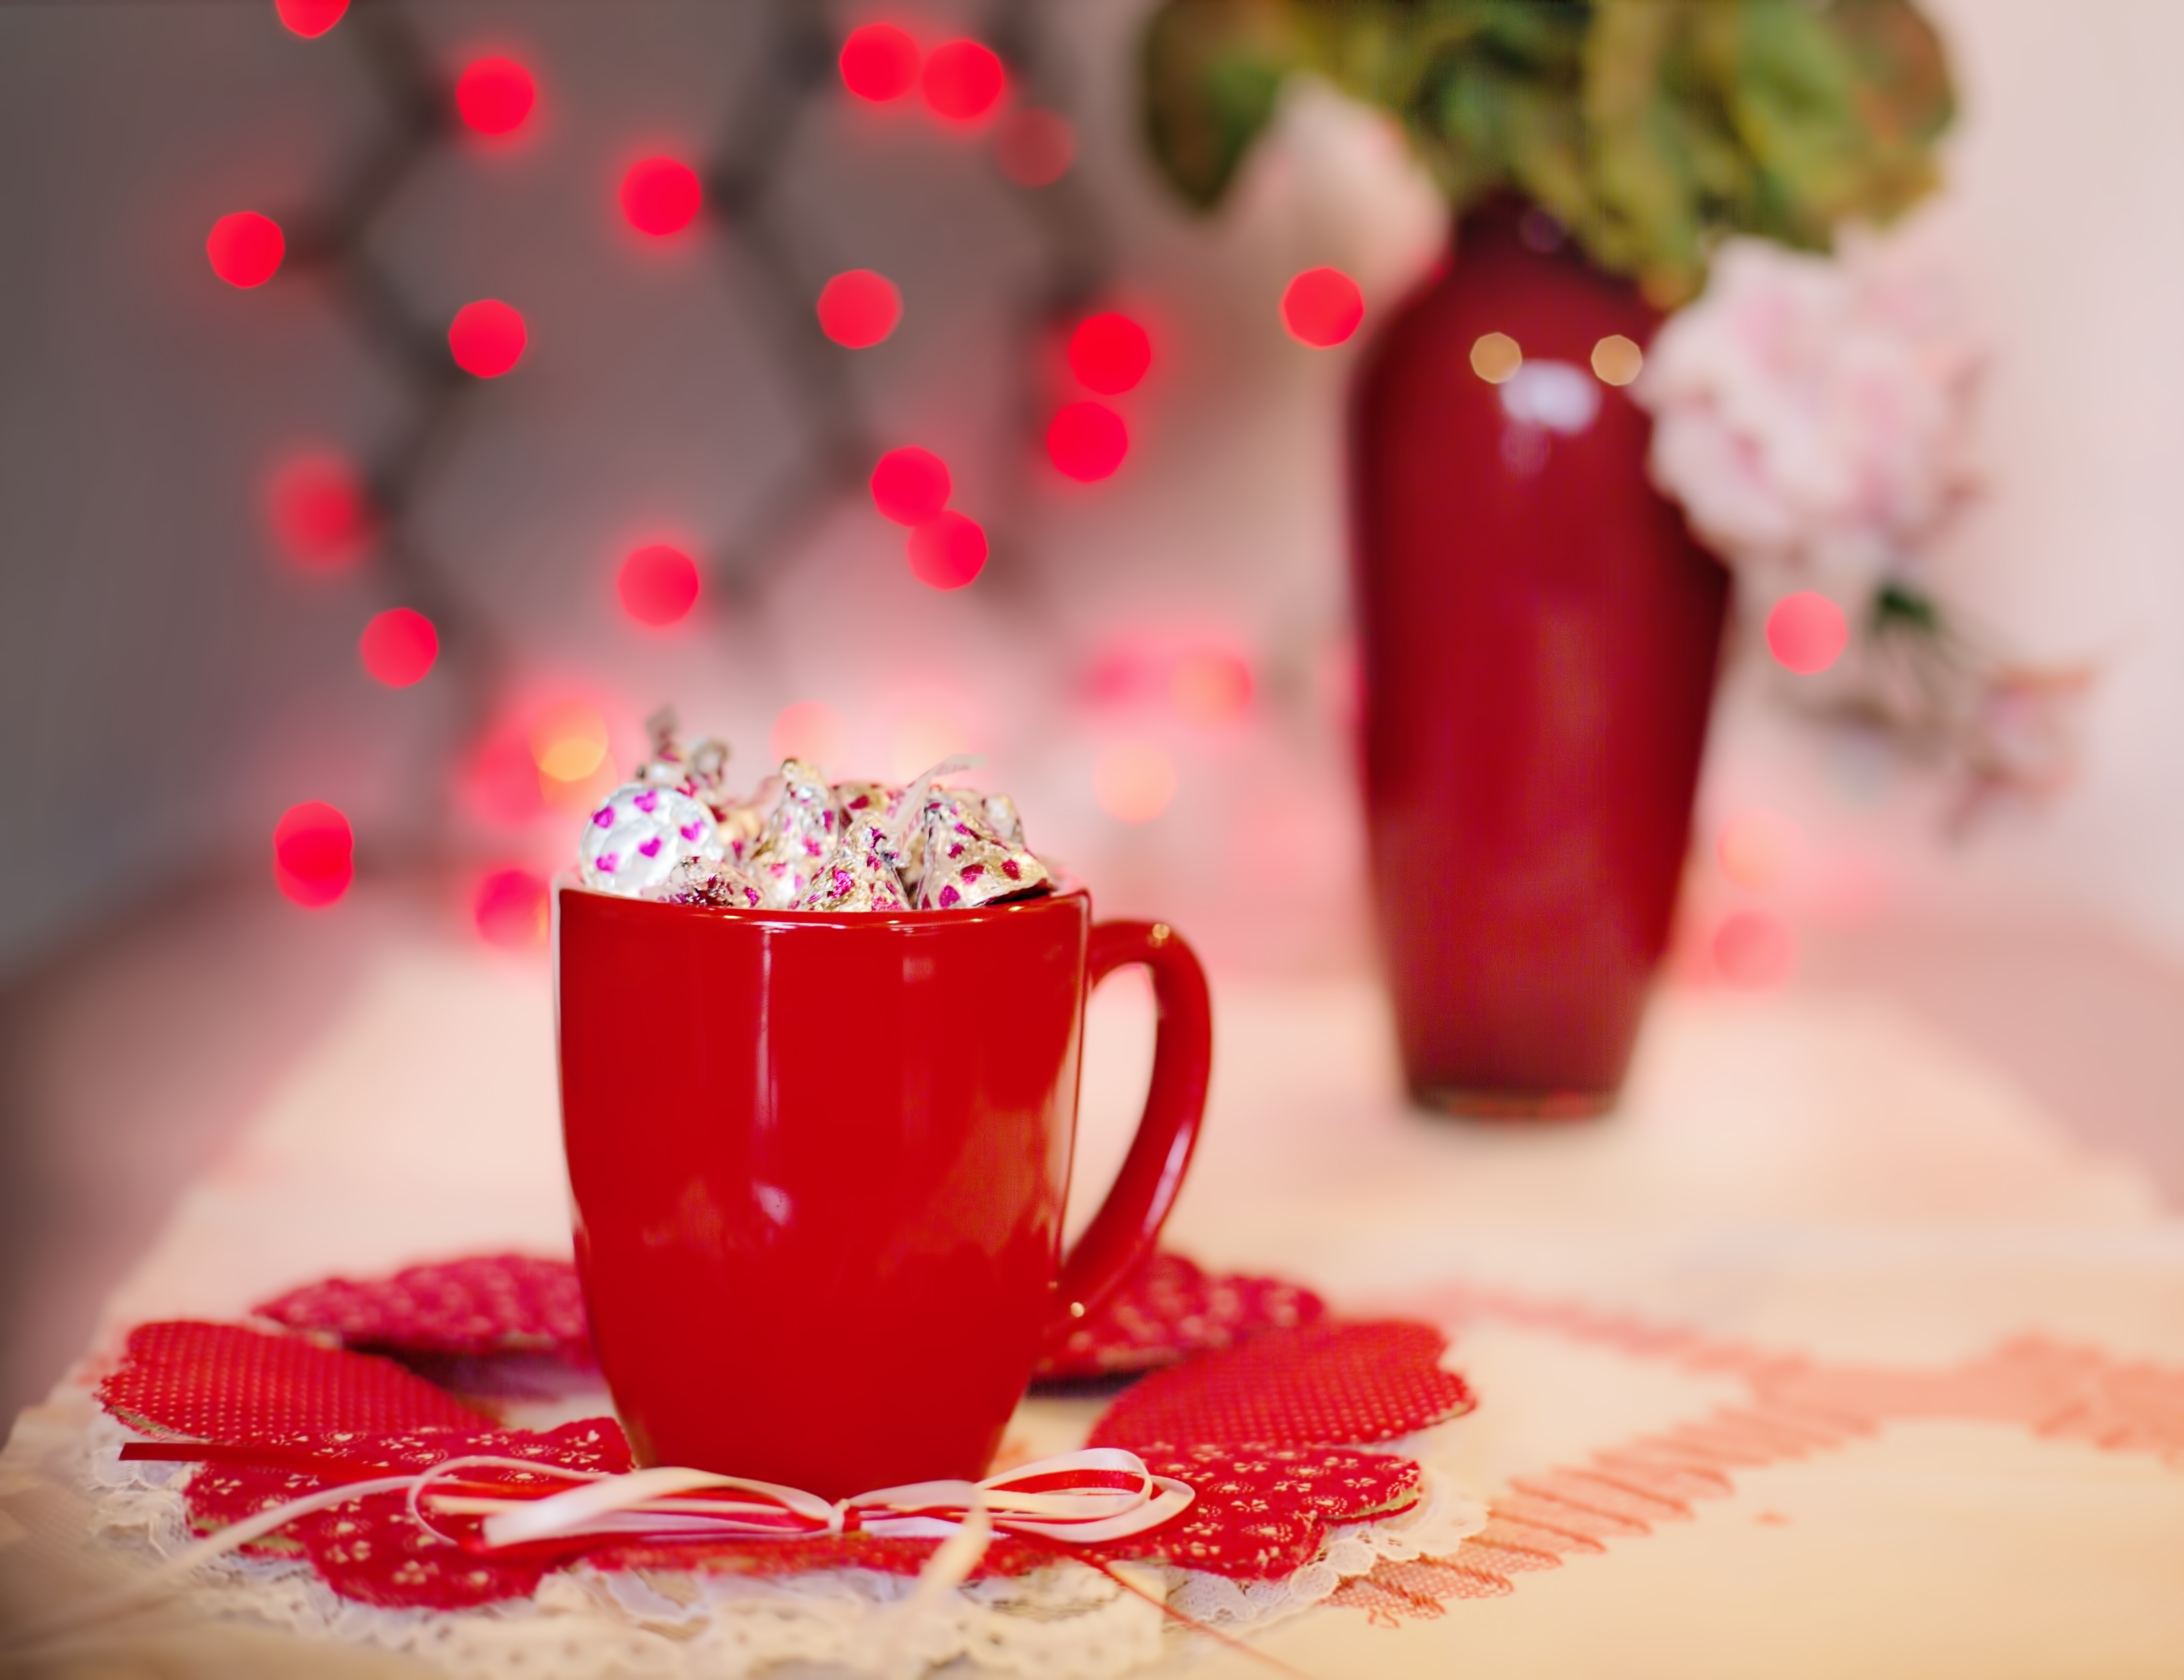
raspberry, flower, petal, celebration, love, heart, decoration, food, red, produce, holiday, romance, pink, christmas, mug, dessert, strawberry, icing, candy, valentine, strawberries, sweetness, valentine's day